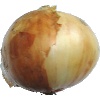
Label: white_onion